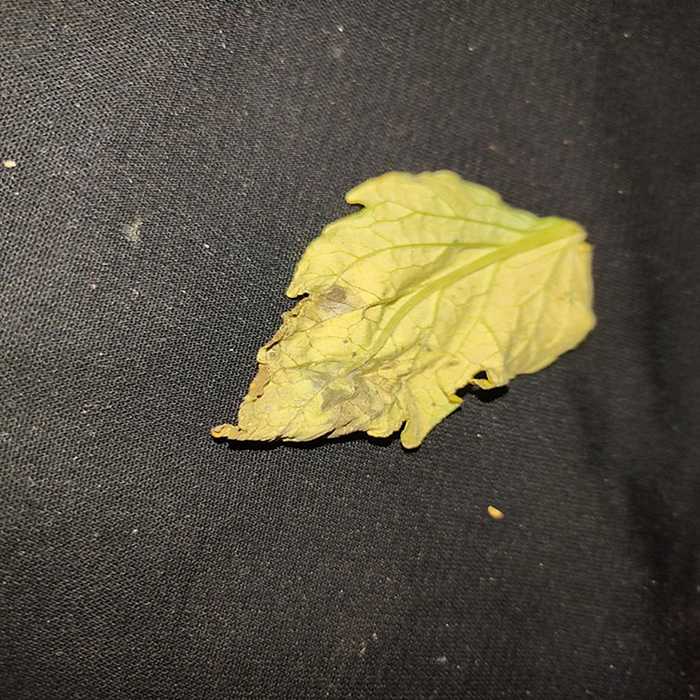
Plant: Tomato
Label: Tomato Bacterial spot